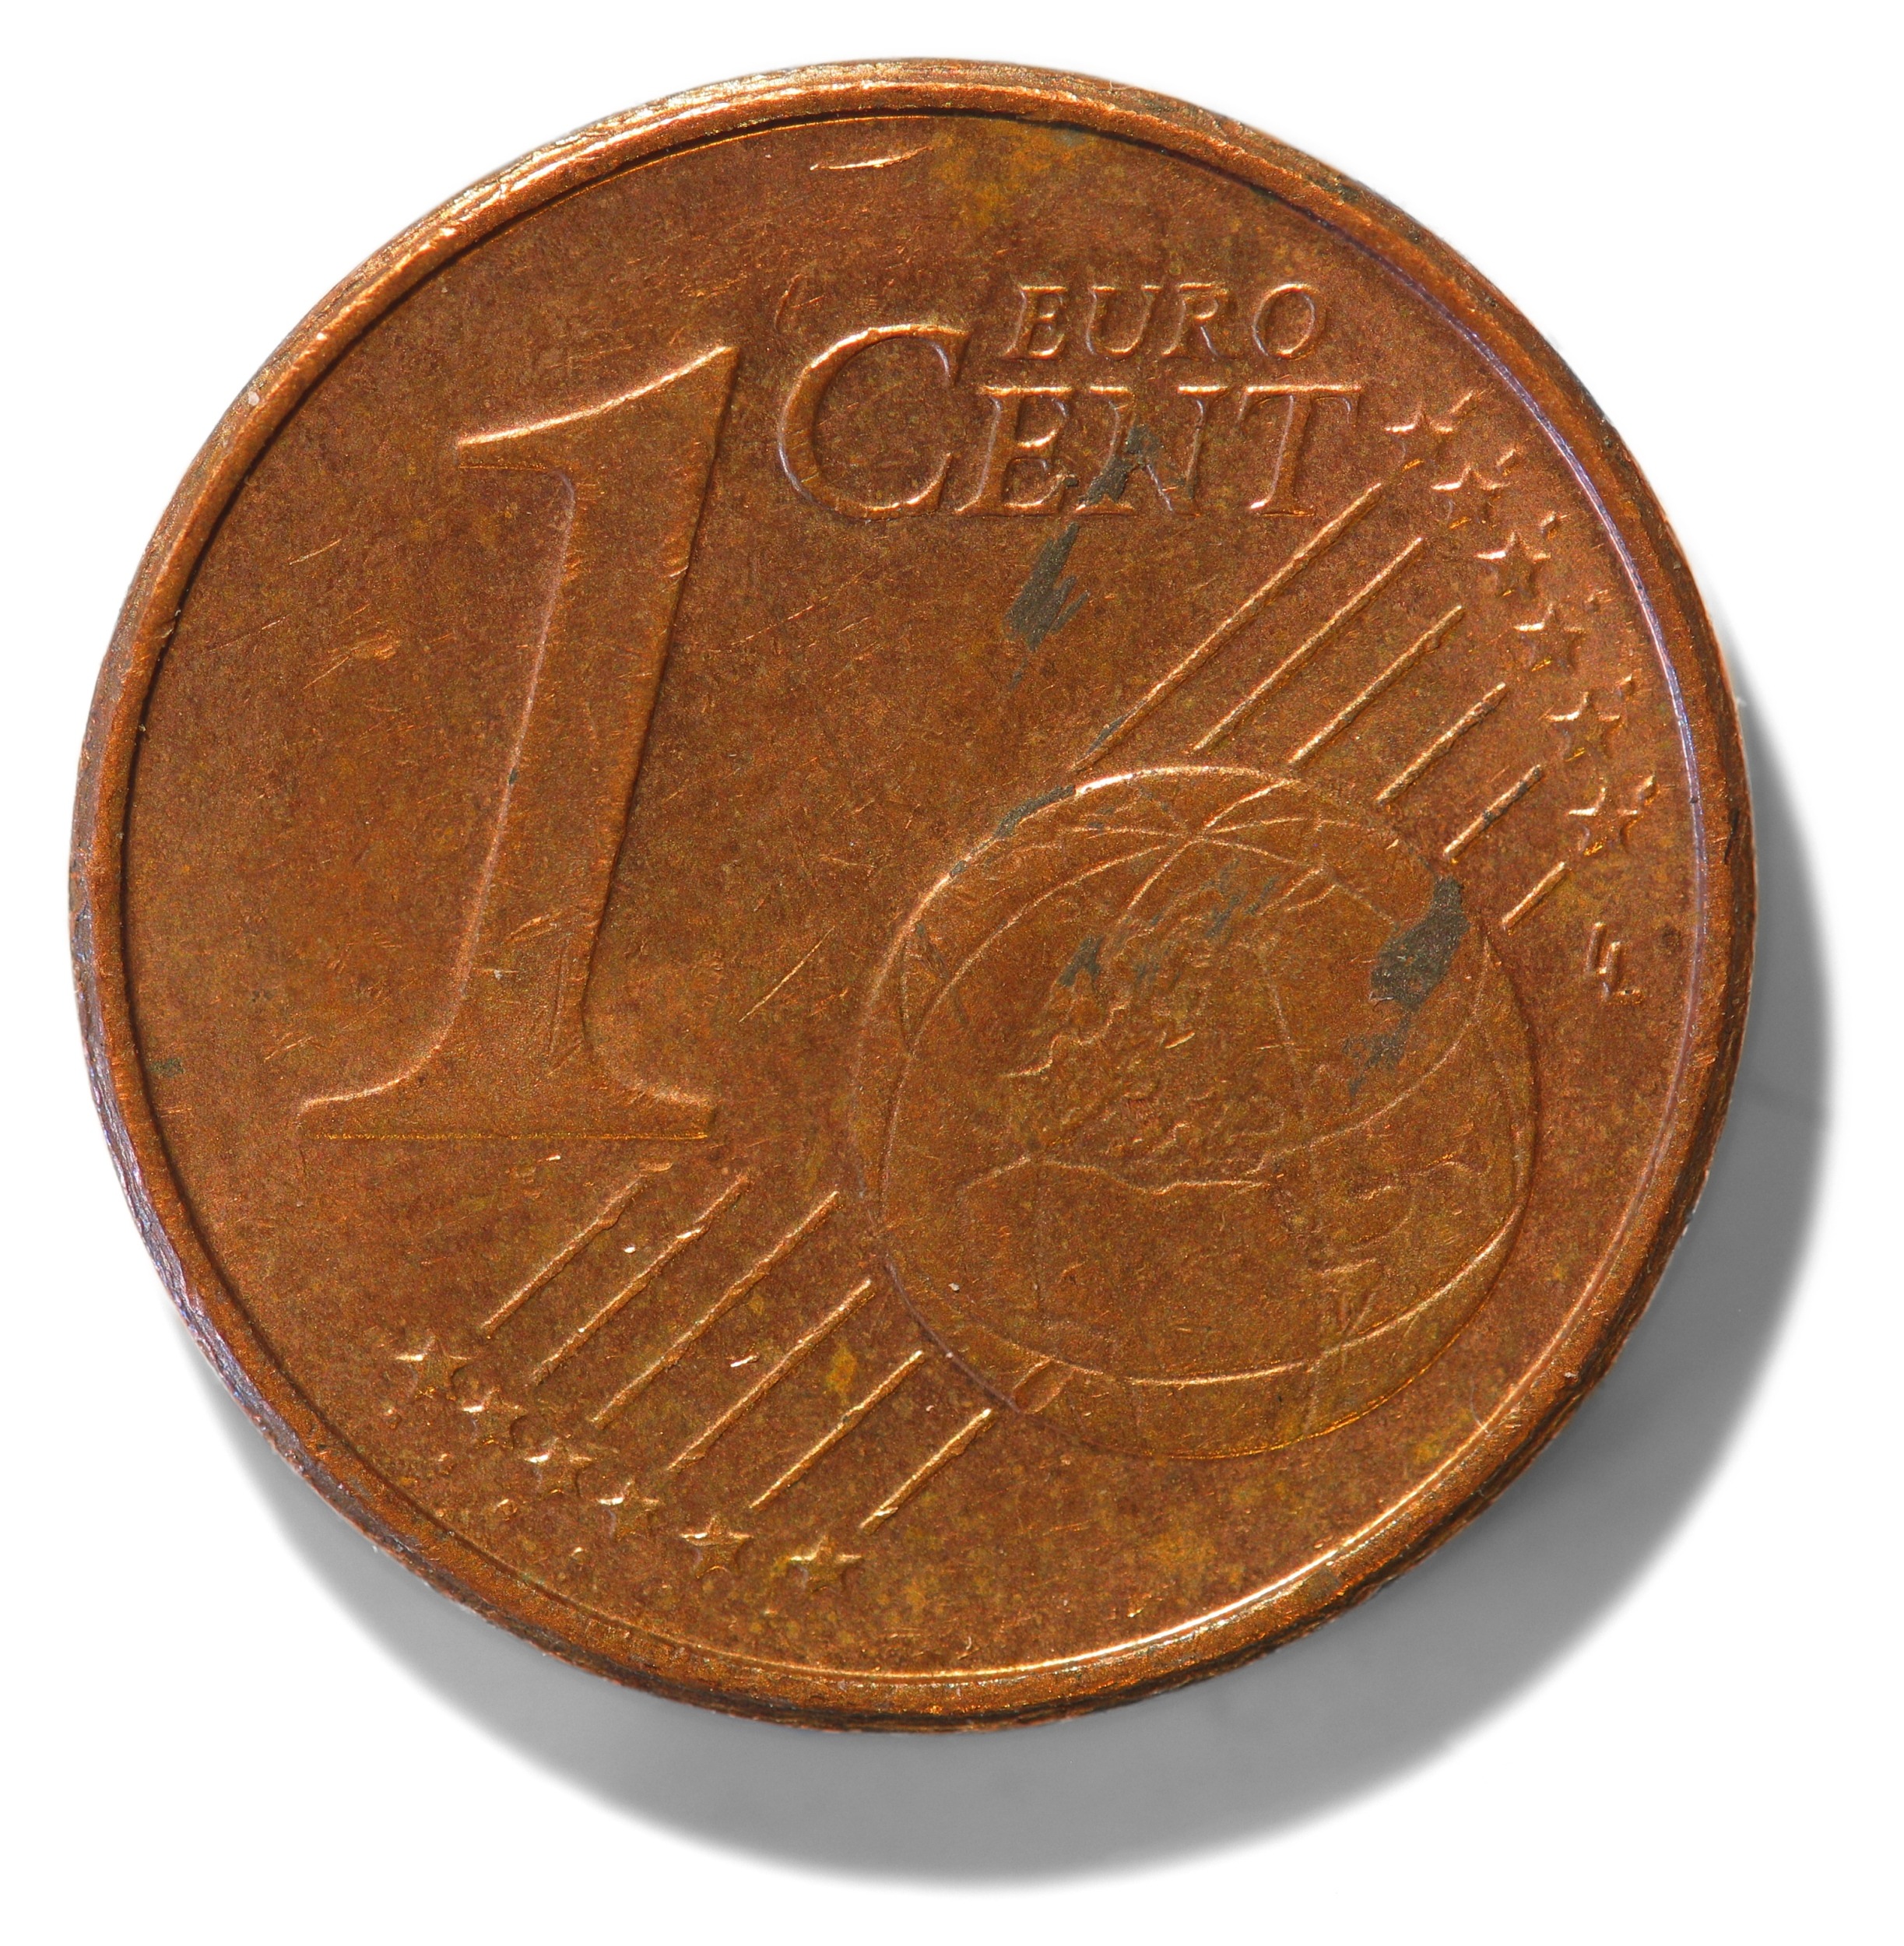
europe, metal, money, copper, currency, euro, coin, bronze, cent, penny, pay